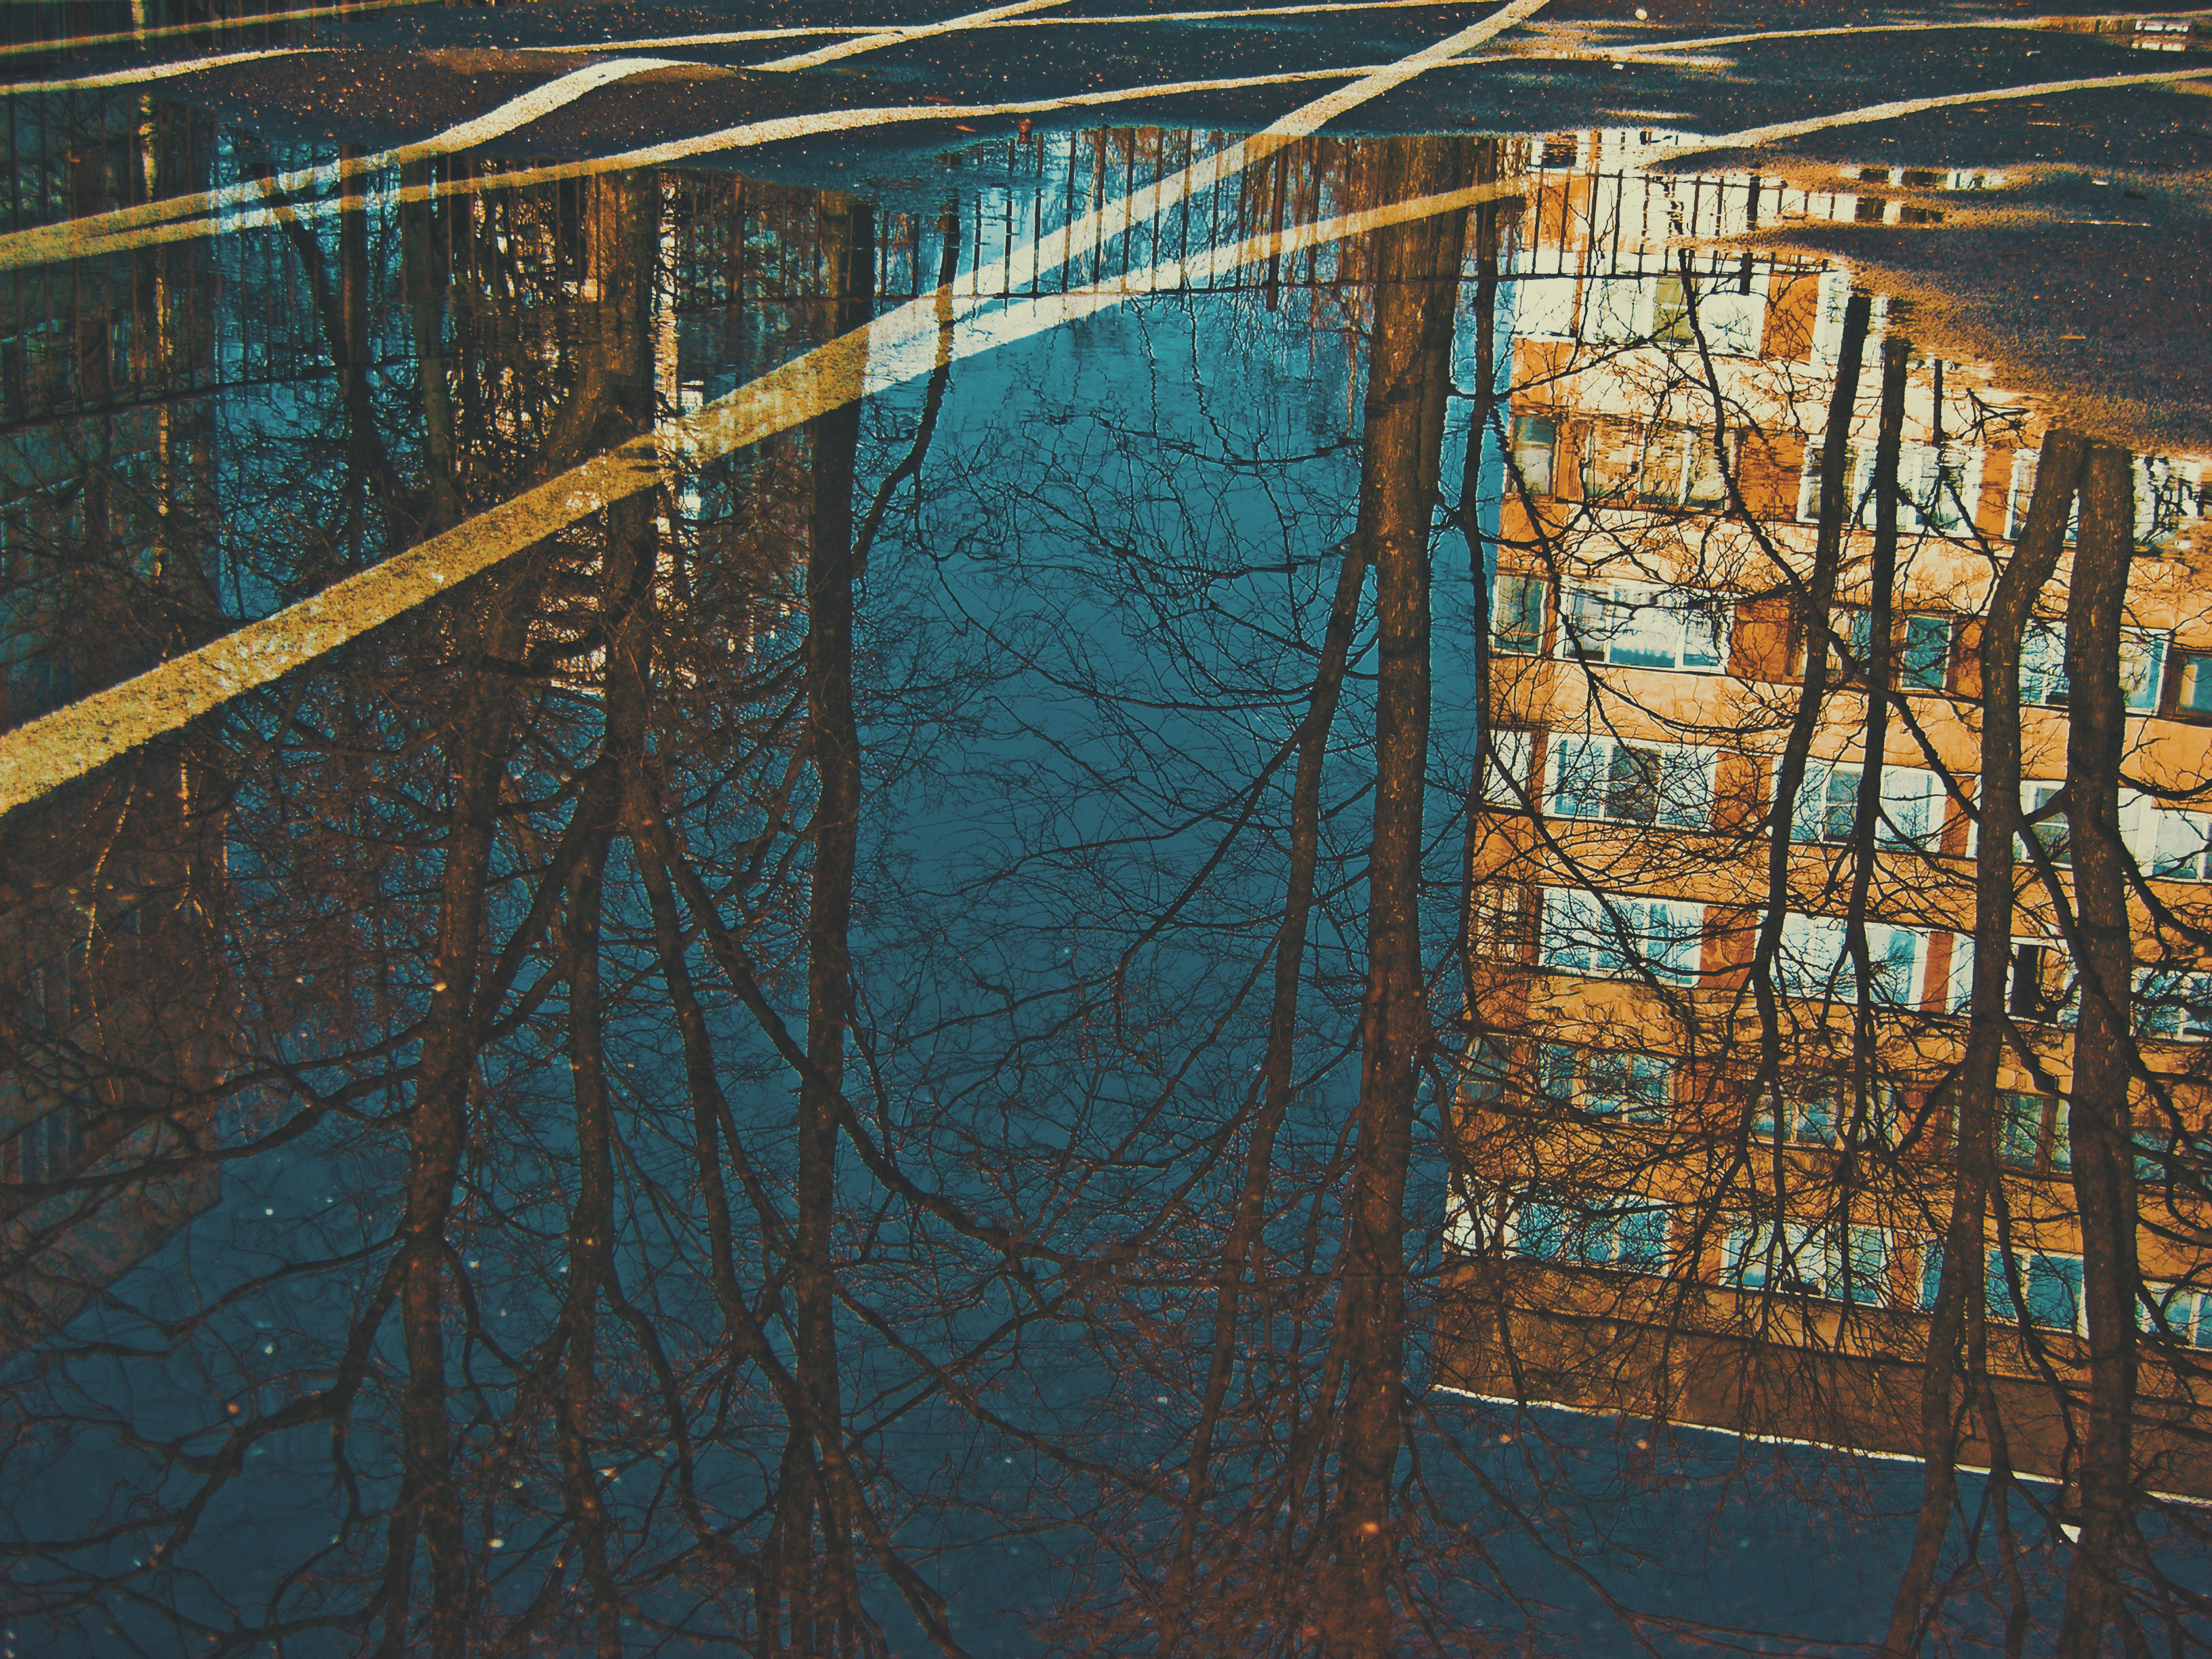
images, water, nature, azure, wood, branch, architecture, twig, biome, woody plant, Tints and shades, pattern, symmetry, rectangle, art, electric blue, glass, electricity, net, landscape, reflection, metal, painting, design, visual arts, city, shadow, illustration, winter, wire, chain link fencing, evening, darkness, Transparent material, night, freezing, facade, forest, drawing, modern art, tourist attraction